Hagerstown Business College

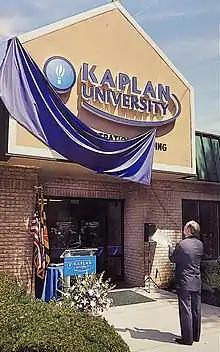
President W. Christopher Motz at Kaplan University Renaming, 2009

Hagerstown Business College was approved to grant bachelor's degrees in 2007. In 2007, Hagerstown Business College's name was changed to Kaplan College. In 2009, the school became a regionally accredited campus of Kaplan University and added online programs. In 2017, it was announced that Purdue University would purchase Kaplan University to serve working adults. In April 2018, the school became a campus of Purdue University Global. In August 2019, operations at the Hagerstown location ceased and went fully online.